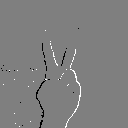
ASL letter: v